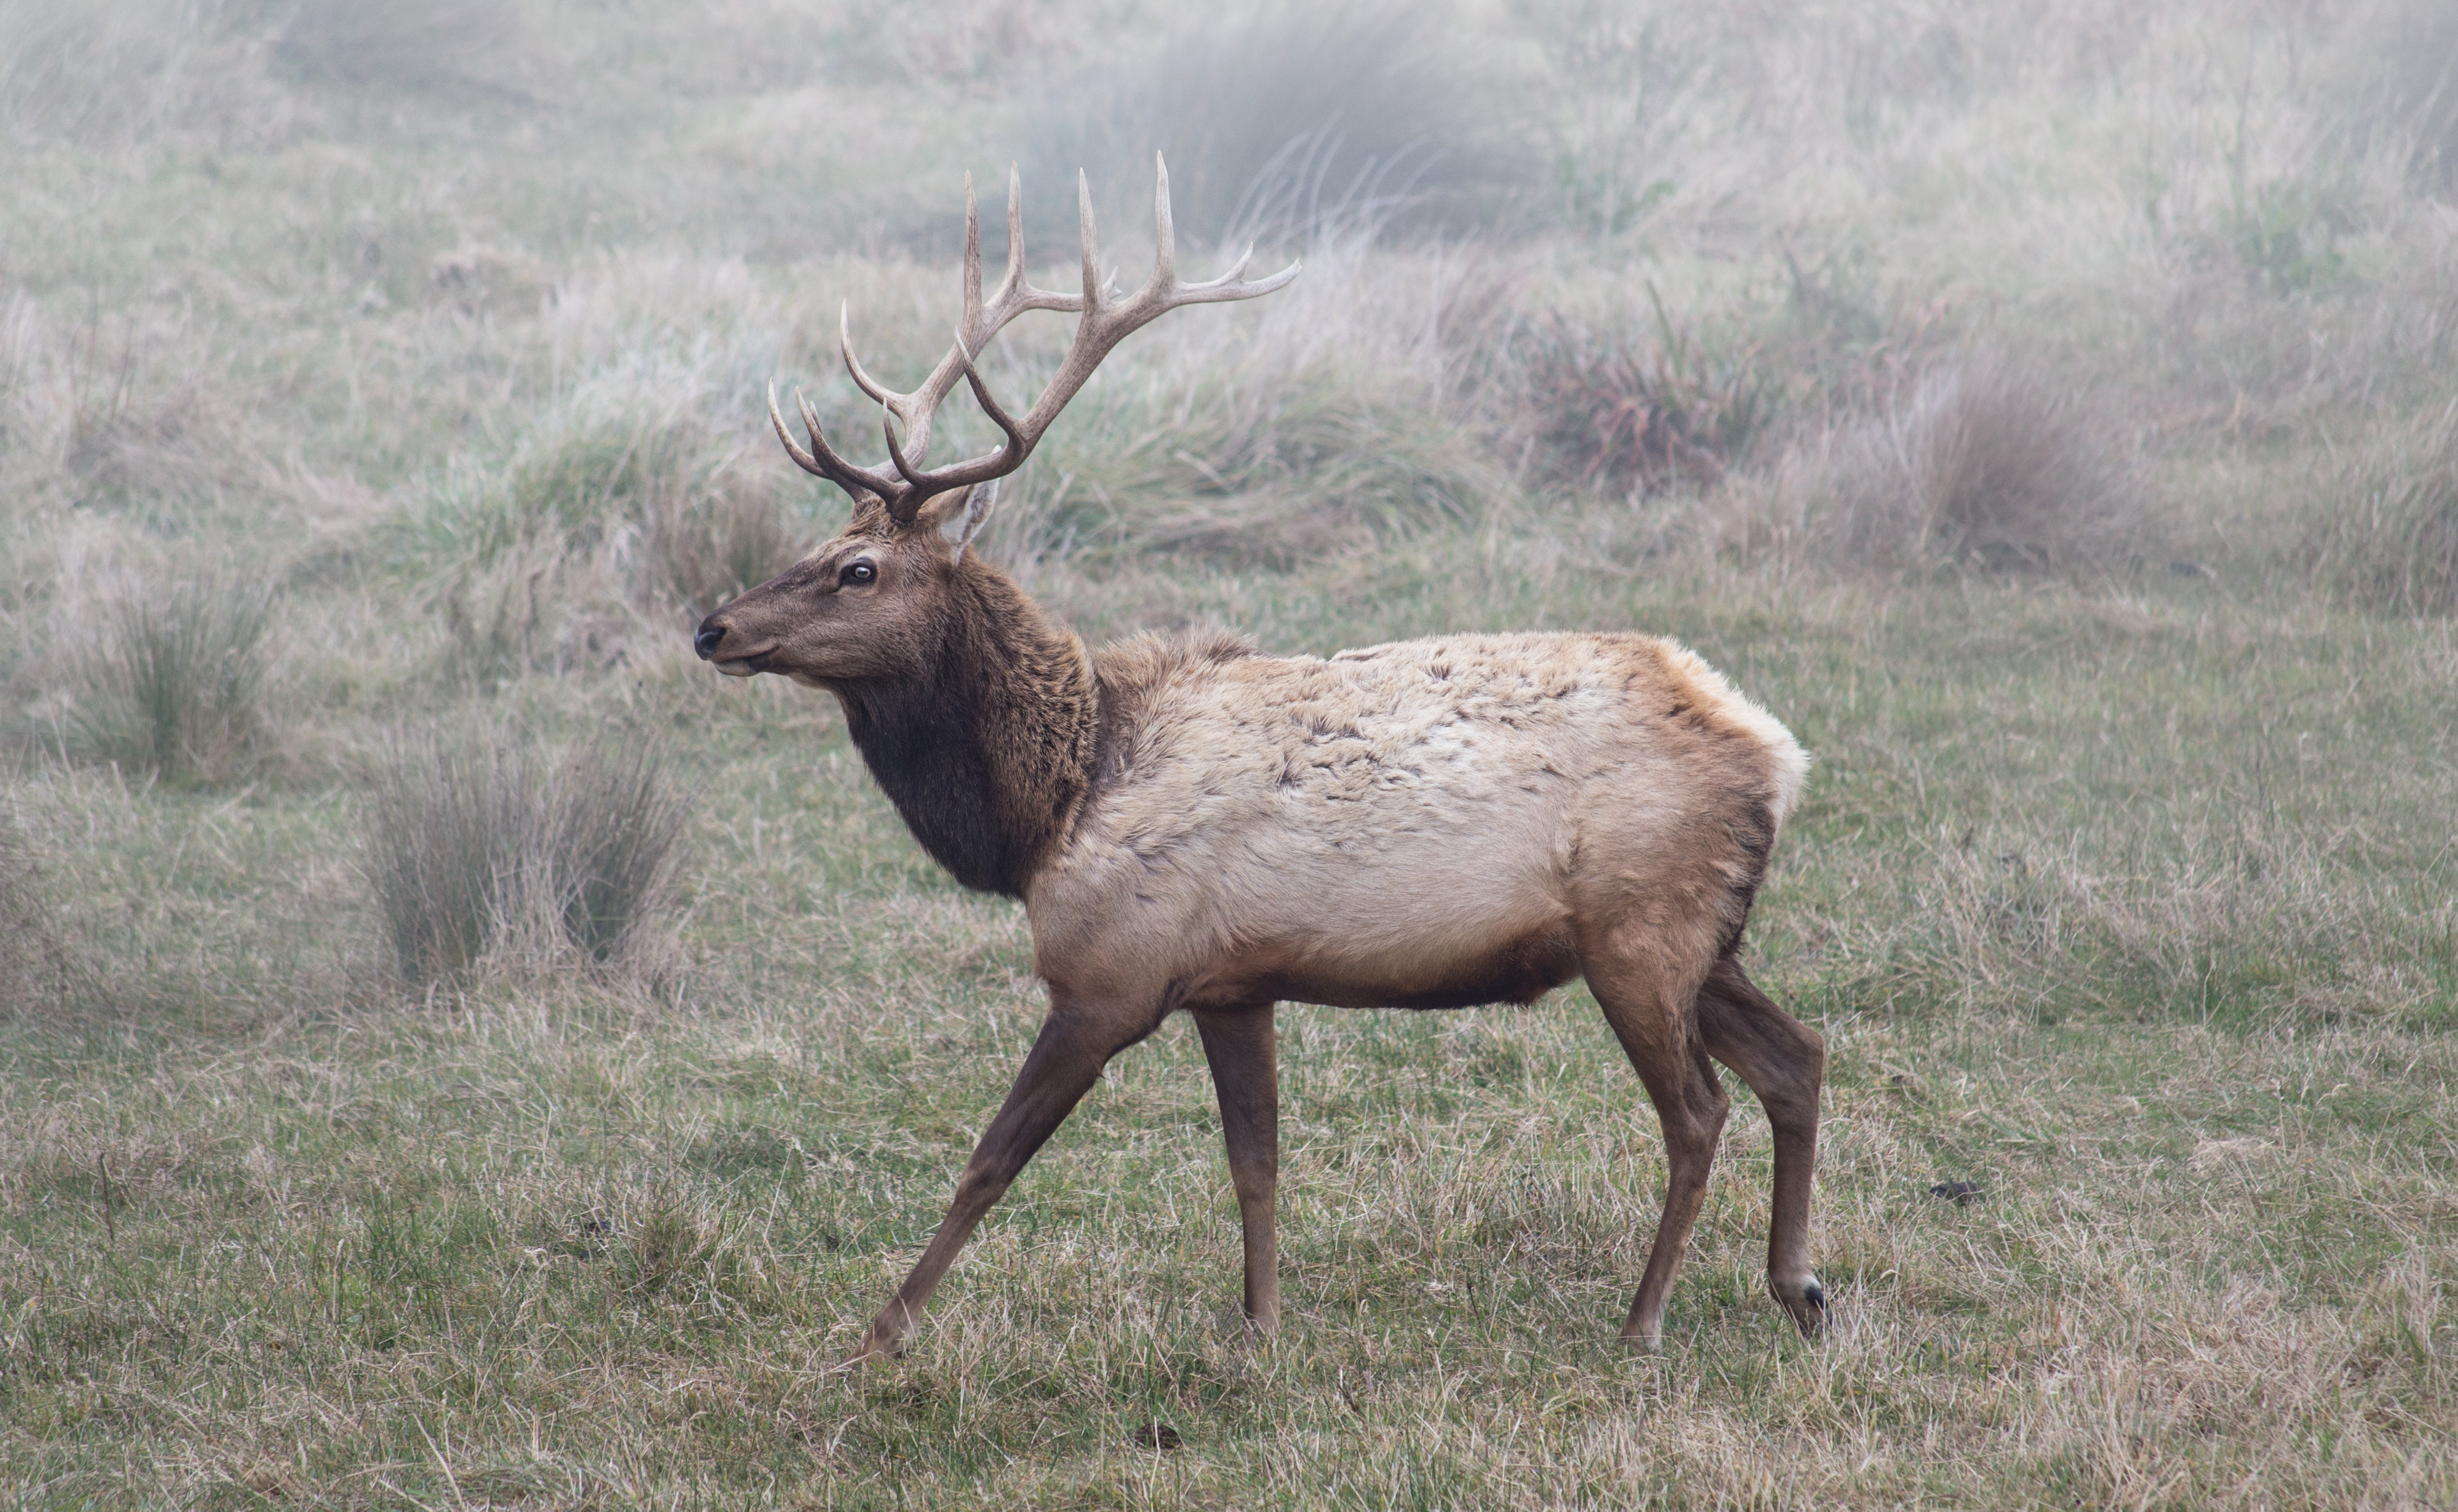
prairie, wildlife, deer, mammal, fauna, bull, grassland, vertebrate, pacificcoast, antlers, cervidae, pointreyes, sanfranciscobayarea, elk, tuleelk, cervus, ruminantia, marinecounty, cervinae, coastalterraceprairie, makeelk, marinegrasslandbiome, white tailed deer